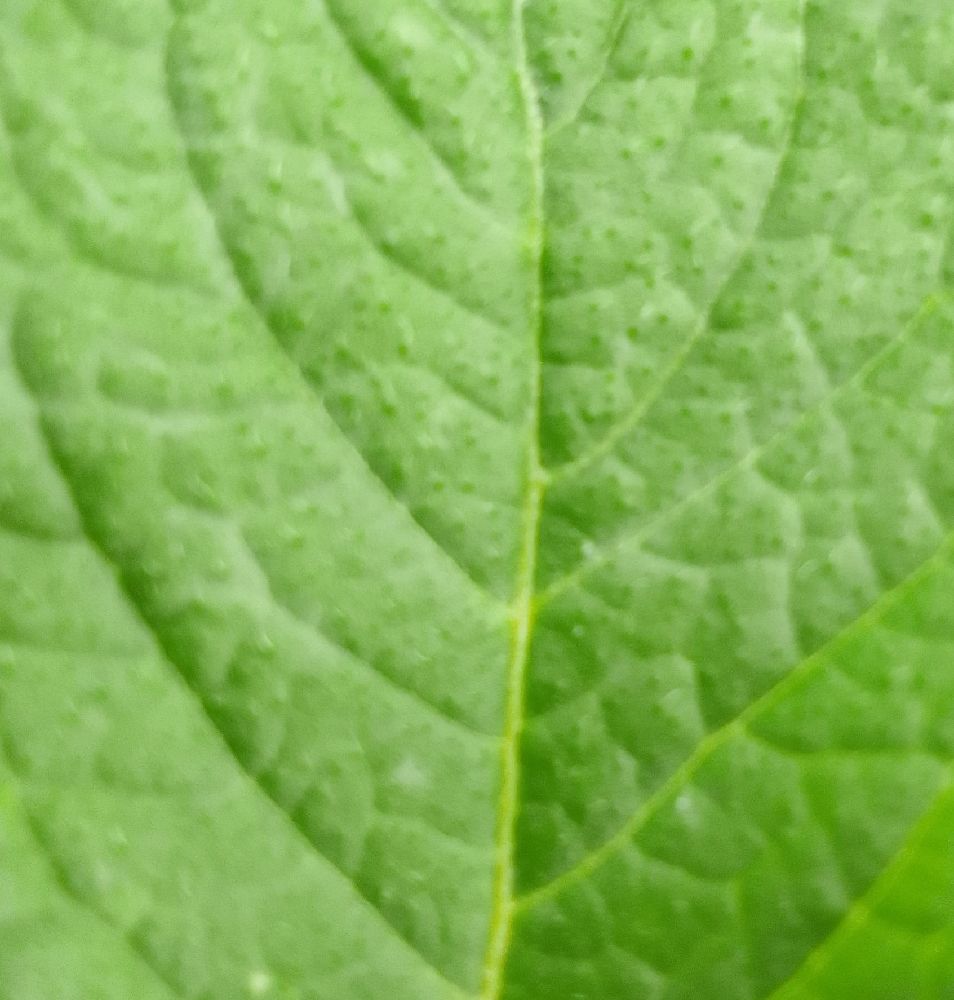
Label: Healthy